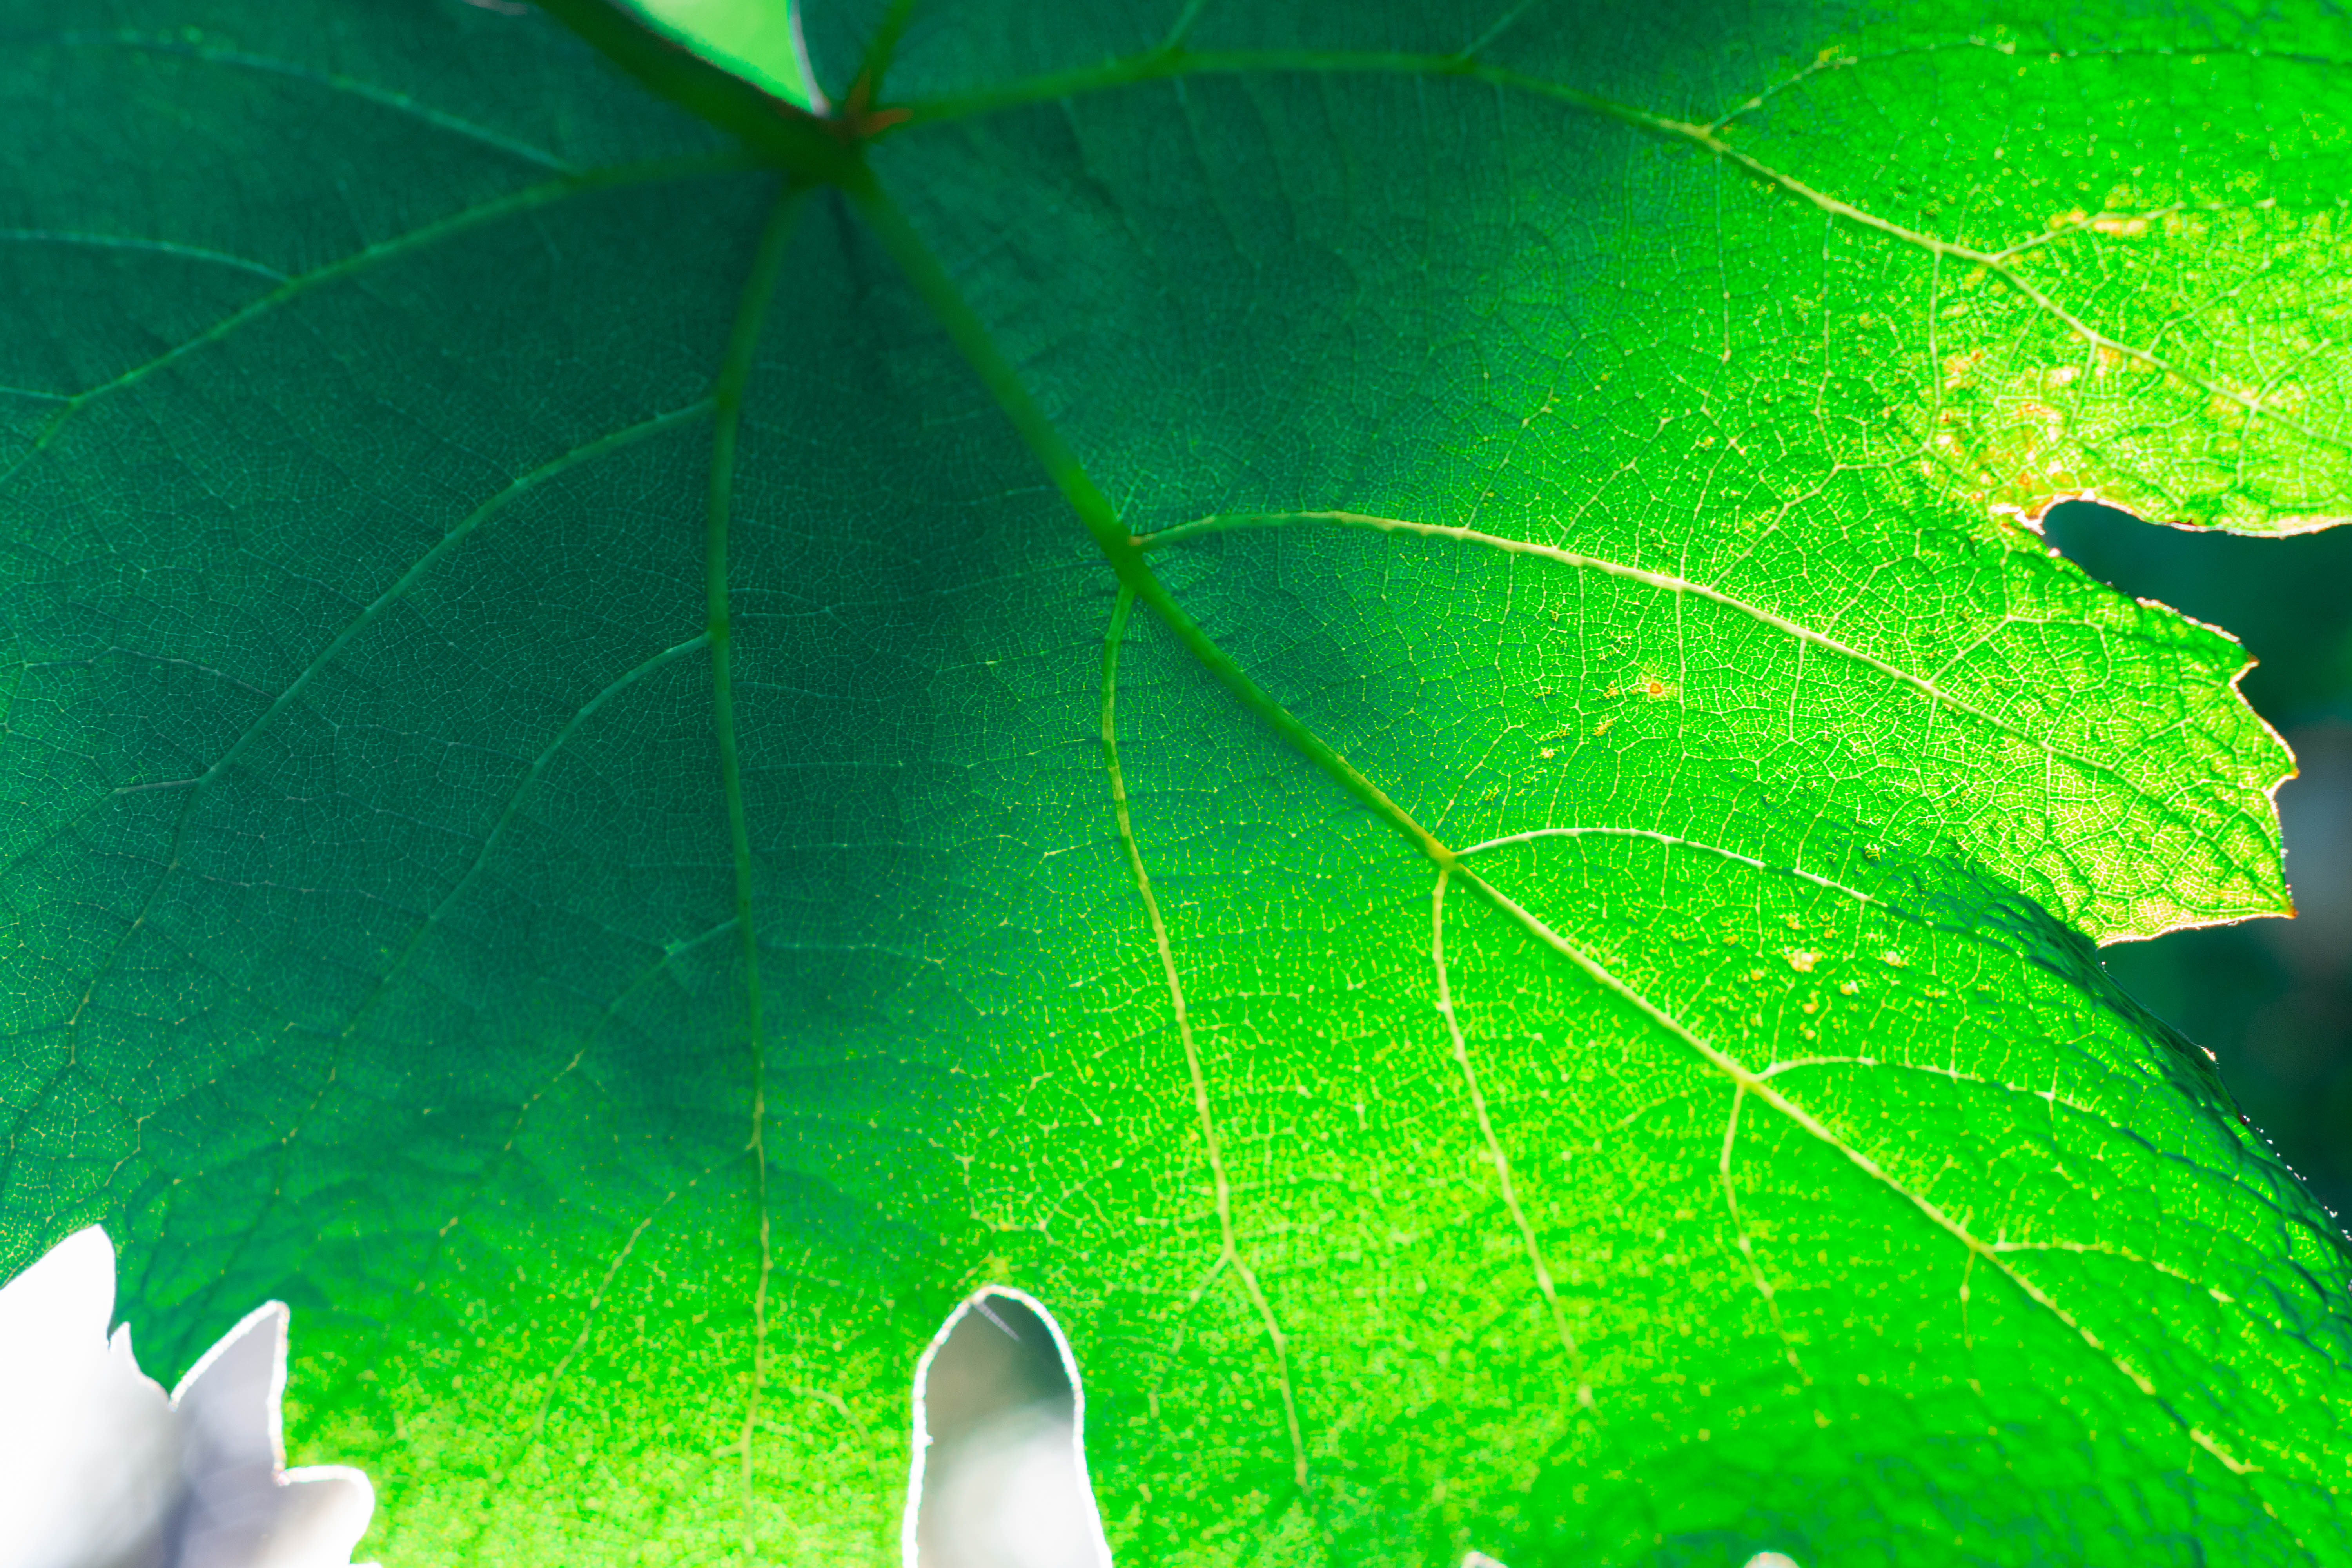
garden, botanic, botanical, vegetation, green, colorful, spring, vegetal, plant, decoration, bloom, blossoming, nature, flourish, floral, sun, sunny, sunlight, color, pattern, tree, leaf, flower, plane, flowering plant